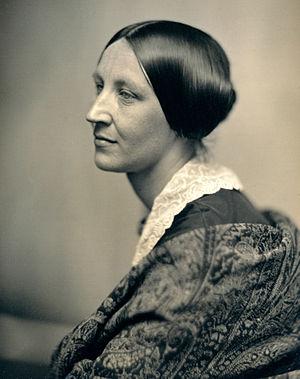
Daguerréotype retouché d'une femme inconnue.